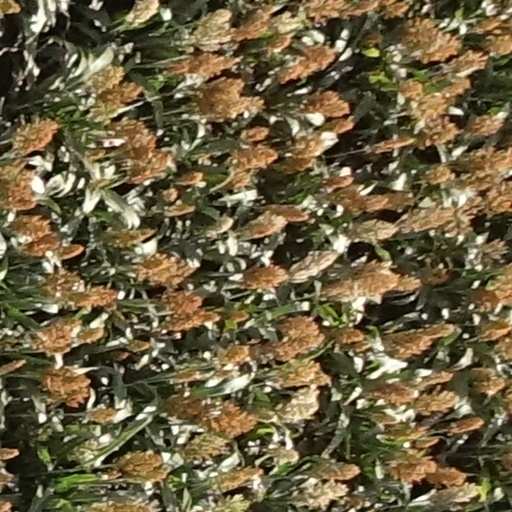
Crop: sorghum